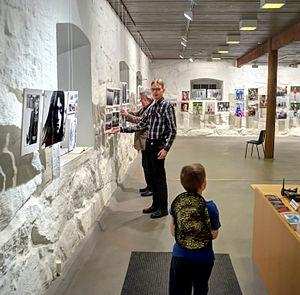
Jussi Aalto est un photographe finlandais. Il a exposé une vingtaine de fois dans son pays natal et trois fois à l'étranger. Il est l'auteur de sept ouvrages et son talent a été récompensé d'un prix national par deux fois par la Finlande qui en a fait un artiste pensionné à vie en 2007.